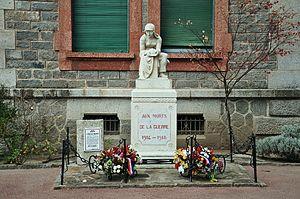
Manuel Hugué dit « Manolo », de son nom complet Manuel Martínez i Hugué est un sculpteur, peintre, graveur et dessinateur espagnol d'origine catalane, né à Barcelone le 29 avril 1872 et mort le 17 novembre 1945 à Caldes de Montbui.
Arles-sur-Tech est une commune française située dans le département des Pyrénées-Orientales, en région Occitanie.